Leucadendron linifolium

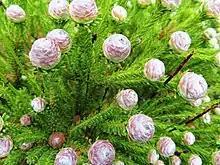

The shrub grows tall and bears flowers in September to October. Fire destroys the plant but the seeds survive. The seeds are stored in a toll on the female plant and are released where they fall to the ground and are possibly spread by the wind. The plant is unisexual and there are male and female plants. Insects do the pollination.